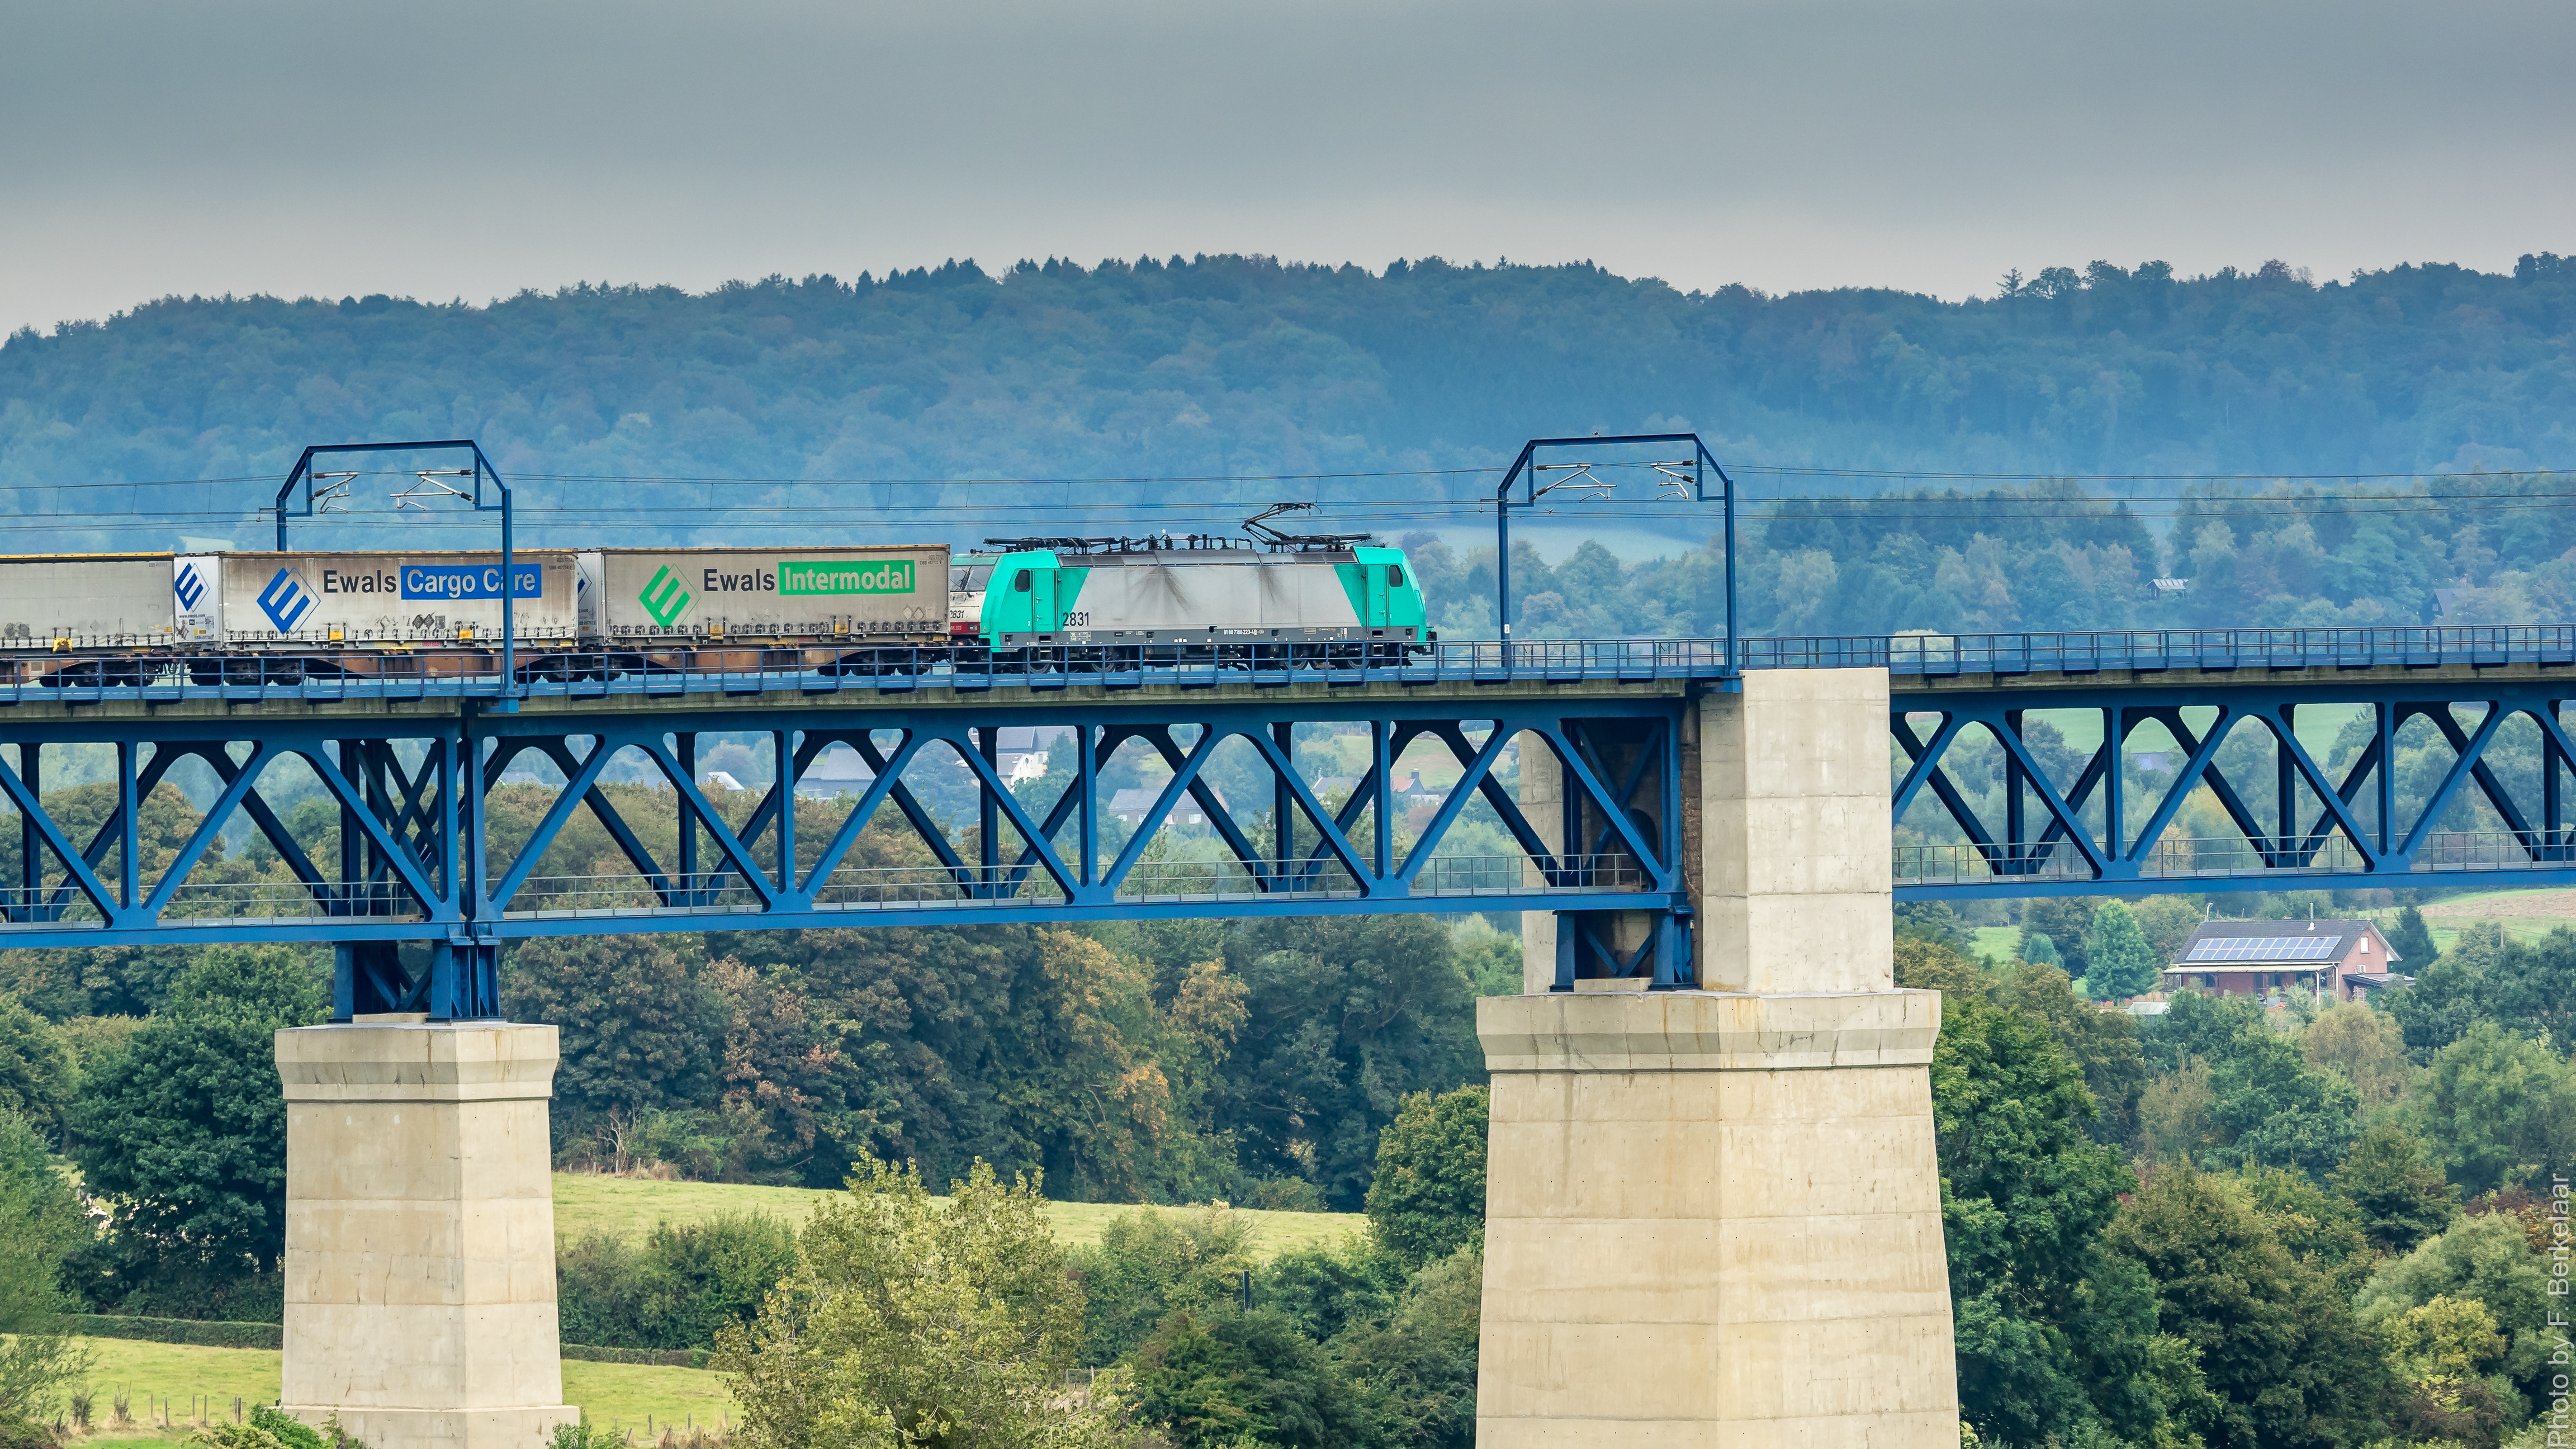
railway, bridge, highway, overpass, transport, infrastructure, viaduct, be, belgie, bombardier, traxx, nmbs, sncb, plombires, wallonie, olympusm40150mmf28, moresnet, viaductmoresnet, montzenroute, blogistics, l24, angeltrains, alphatrains, e186231, drielandenpunt, boudewijntoren, 2831, truss bridge, skyway, nonbuilding structure, controlled access highway